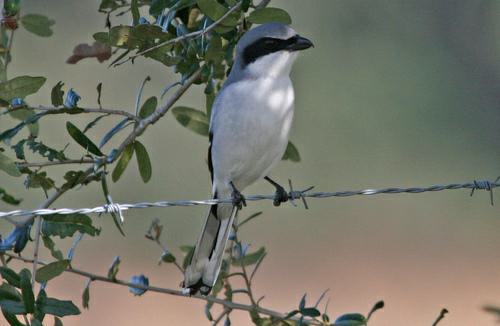
A photo of a loggerhead shrike